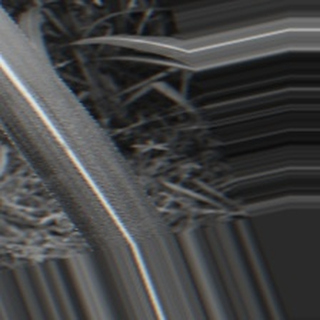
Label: sugarcane_bacterial_blight